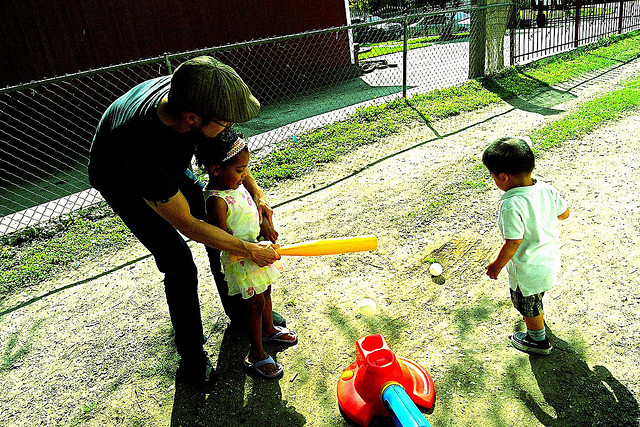
người đàn ông đang hướng dẫn hai đứa trẻ chơi bóng chày